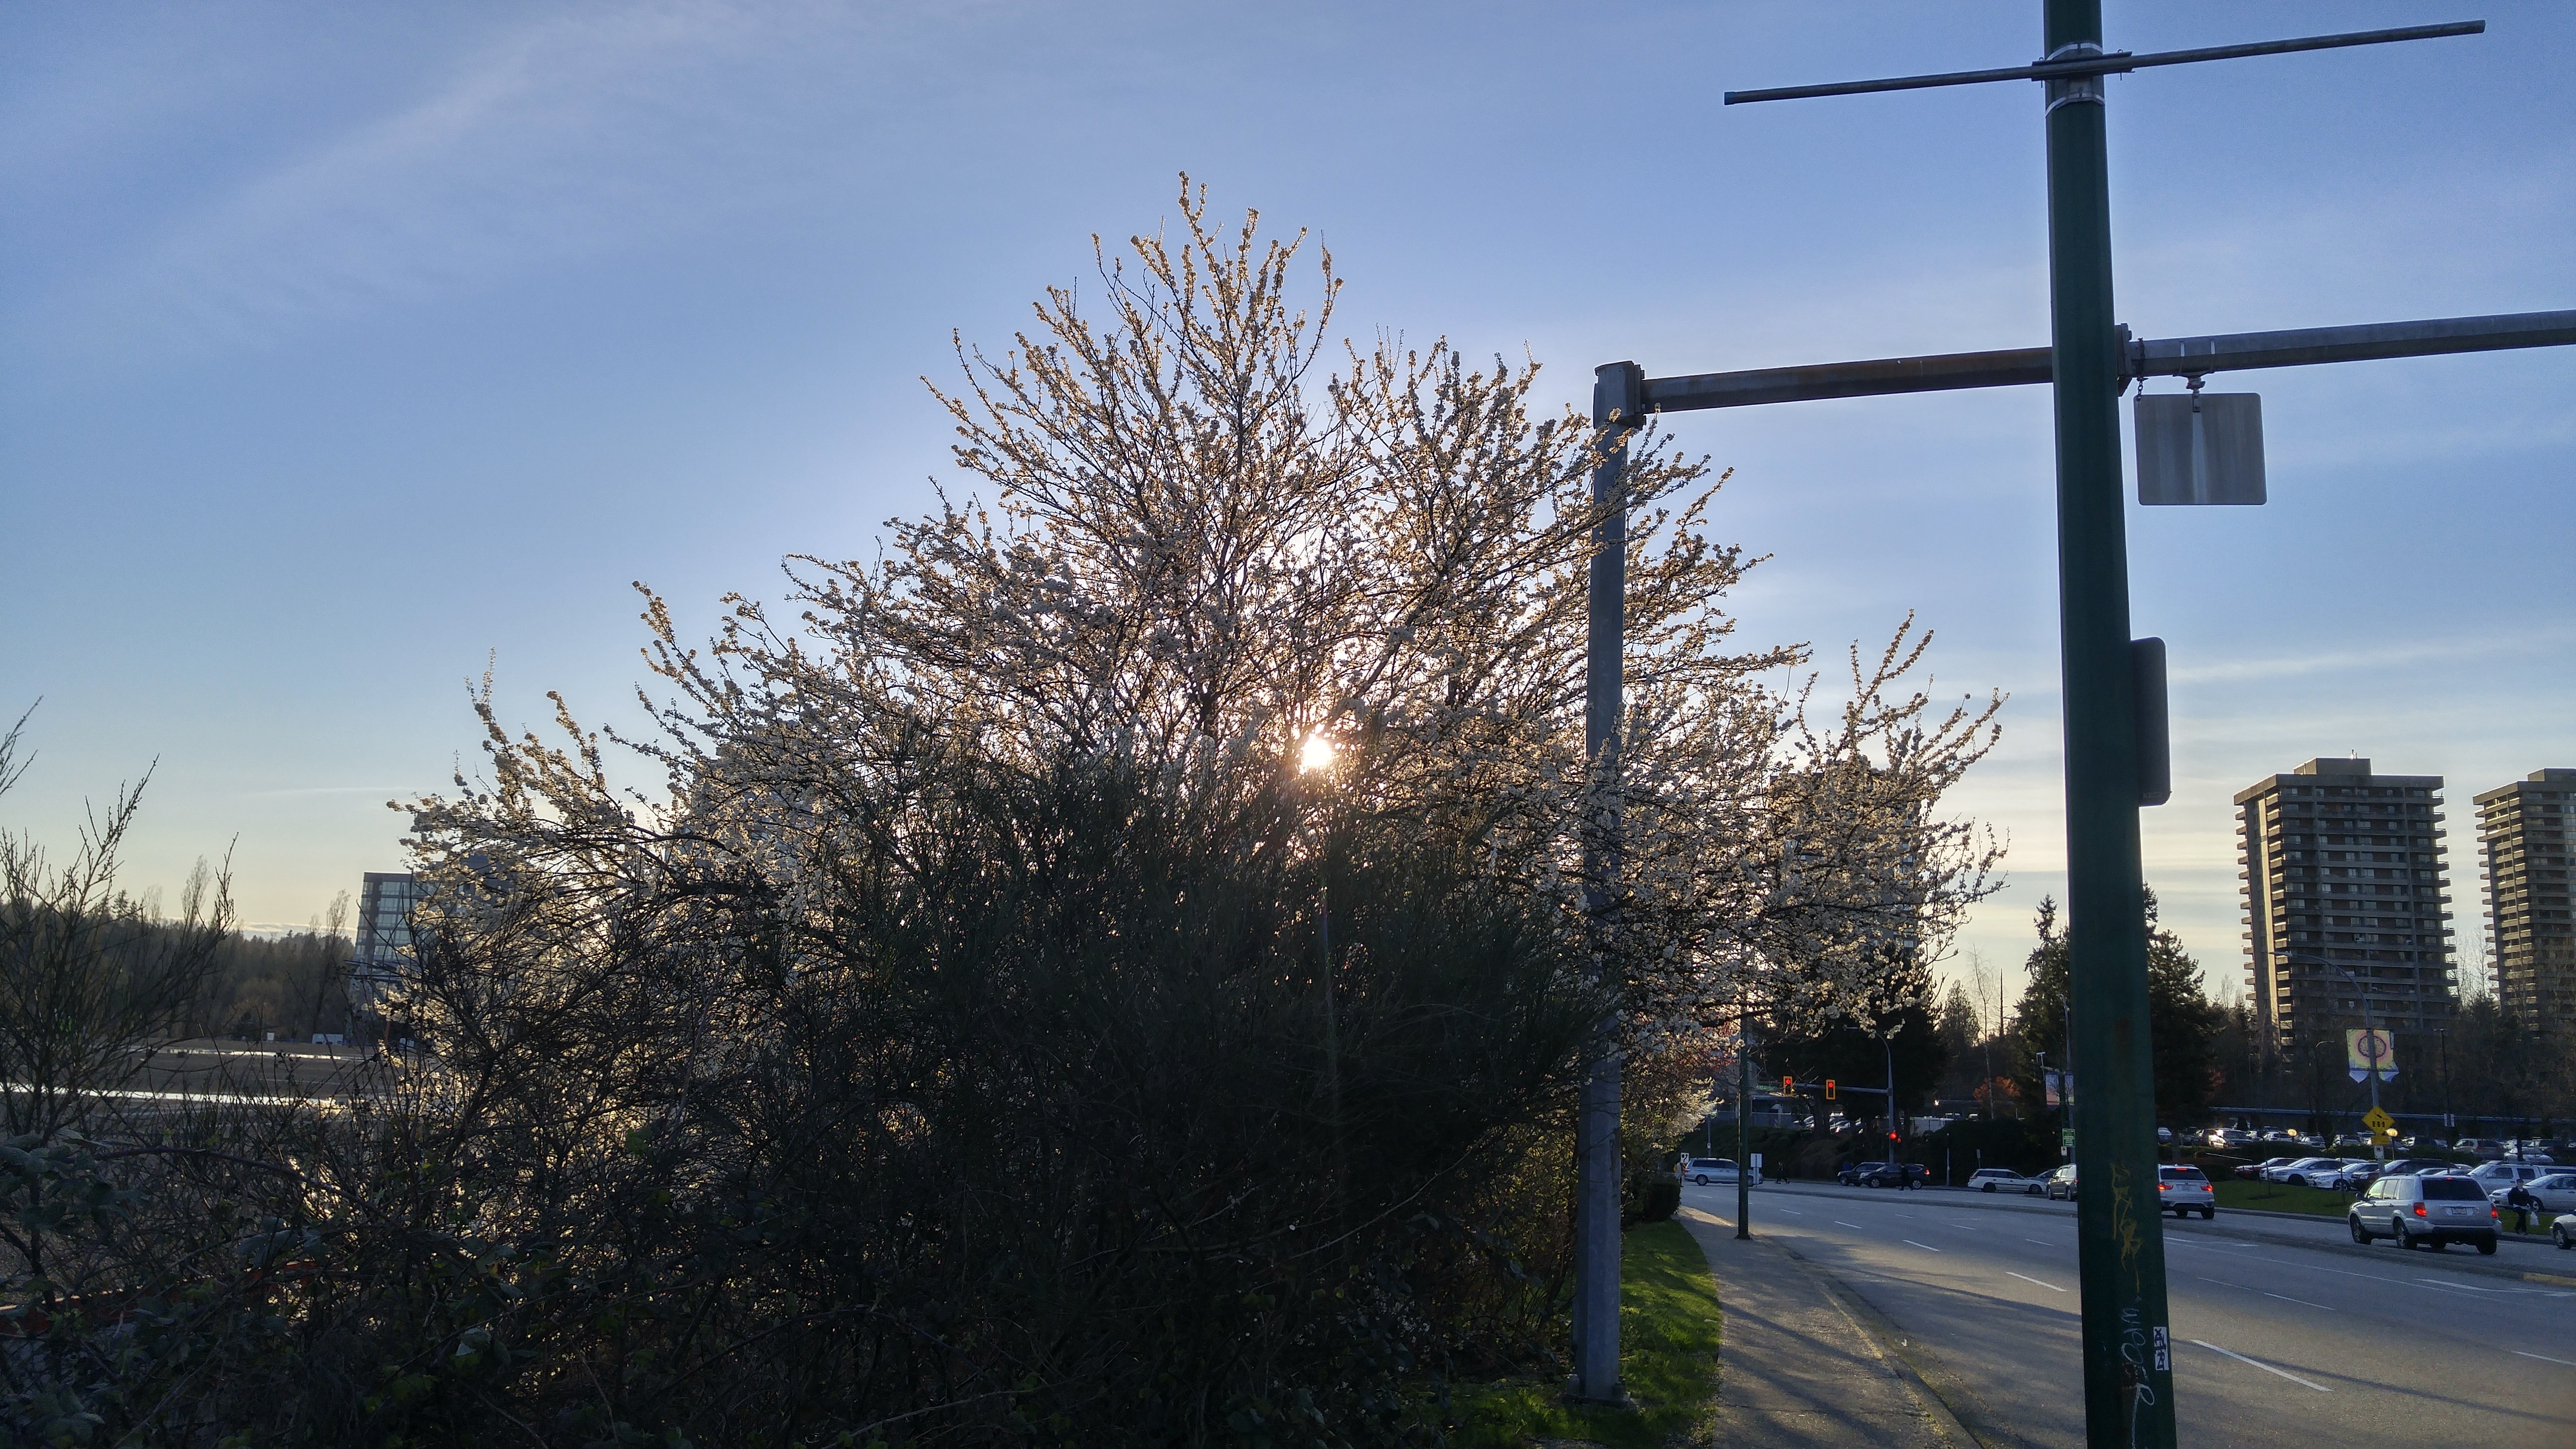
tree, snow, winter, cloud, plant, sky, sunlight, morning, wind, cityscape, evening, weather, street light, lighting, urban area, residential area, woody plant